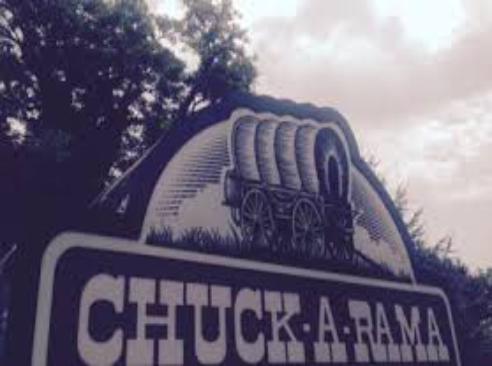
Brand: Chuck-A-Rama
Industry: Food